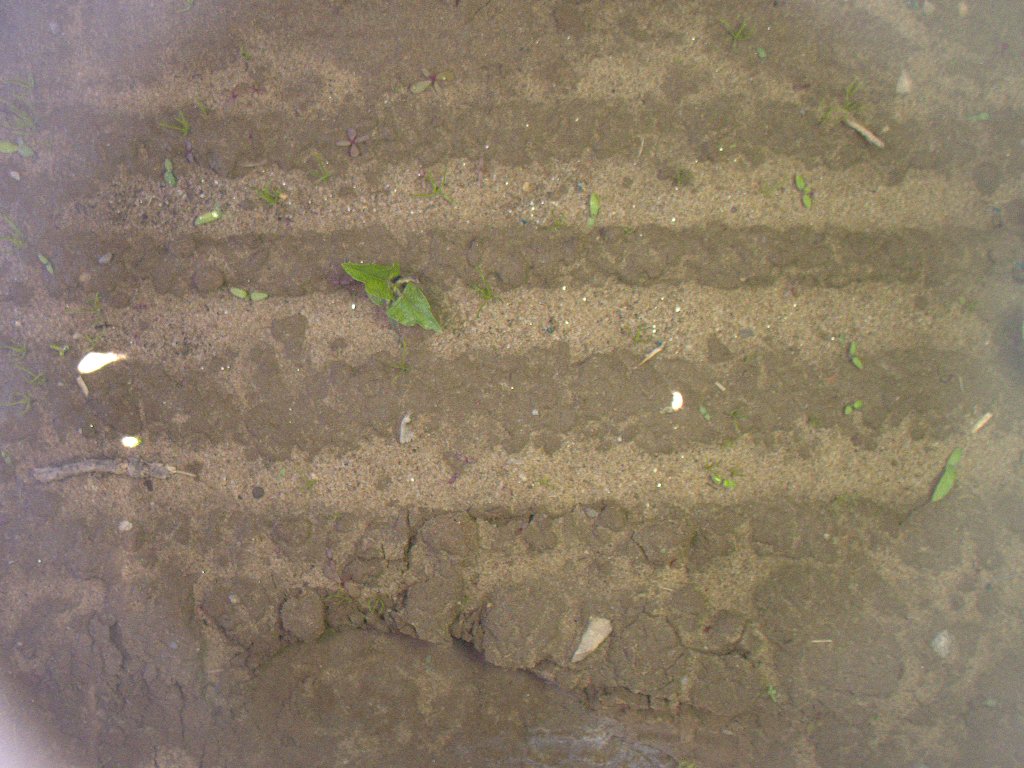
Crop: bean
Objects: bean, stem_bean